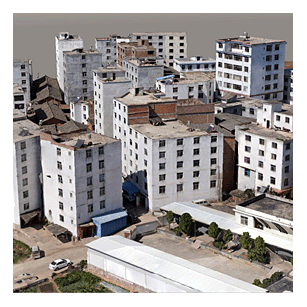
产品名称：倾斜摄影测量-实景三维模型(OSGB)
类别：航空摄影
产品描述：实景三维模型是通过获取目标的多方位实景照片，通过内业软件进行空三计算，再到平差处理，最后进行三维重建，可以1:1的还原目标物体或者地形地貌的外部特征；通过实景三维模型数据可以任意获取三维空间信息，是具有绝对位置精度和相对位置精度的三维数据，可以测量长度、坡度、面积、体积、横纵断面和剖面图等多种属性信息。给用户提供直观的视觉展示效果。根据不同的使用需求，可分为1:500、1:1000、1:2000不同比例尺产品。